Jean-M.-Vincent Audin

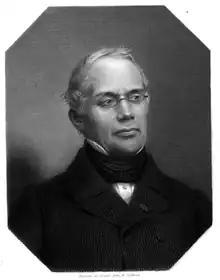
Jean-Marie-Vincent Audin

Jean-Marie-Vincent Audin (1793–1851), was a French Roman Catholic author, journalist, and historian.